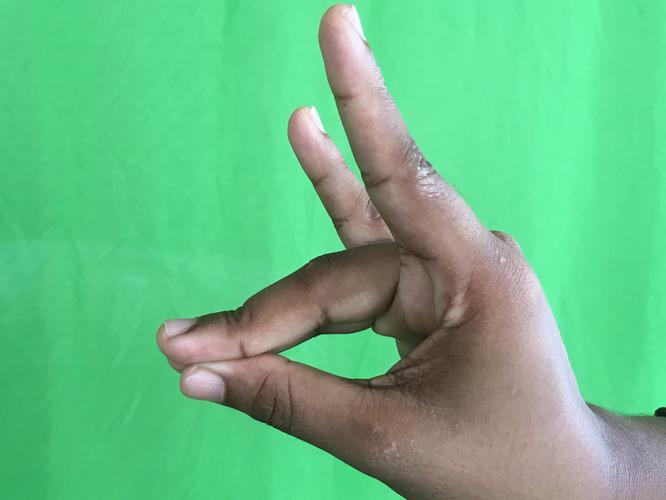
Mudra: Simhamukham
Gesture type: single_hand